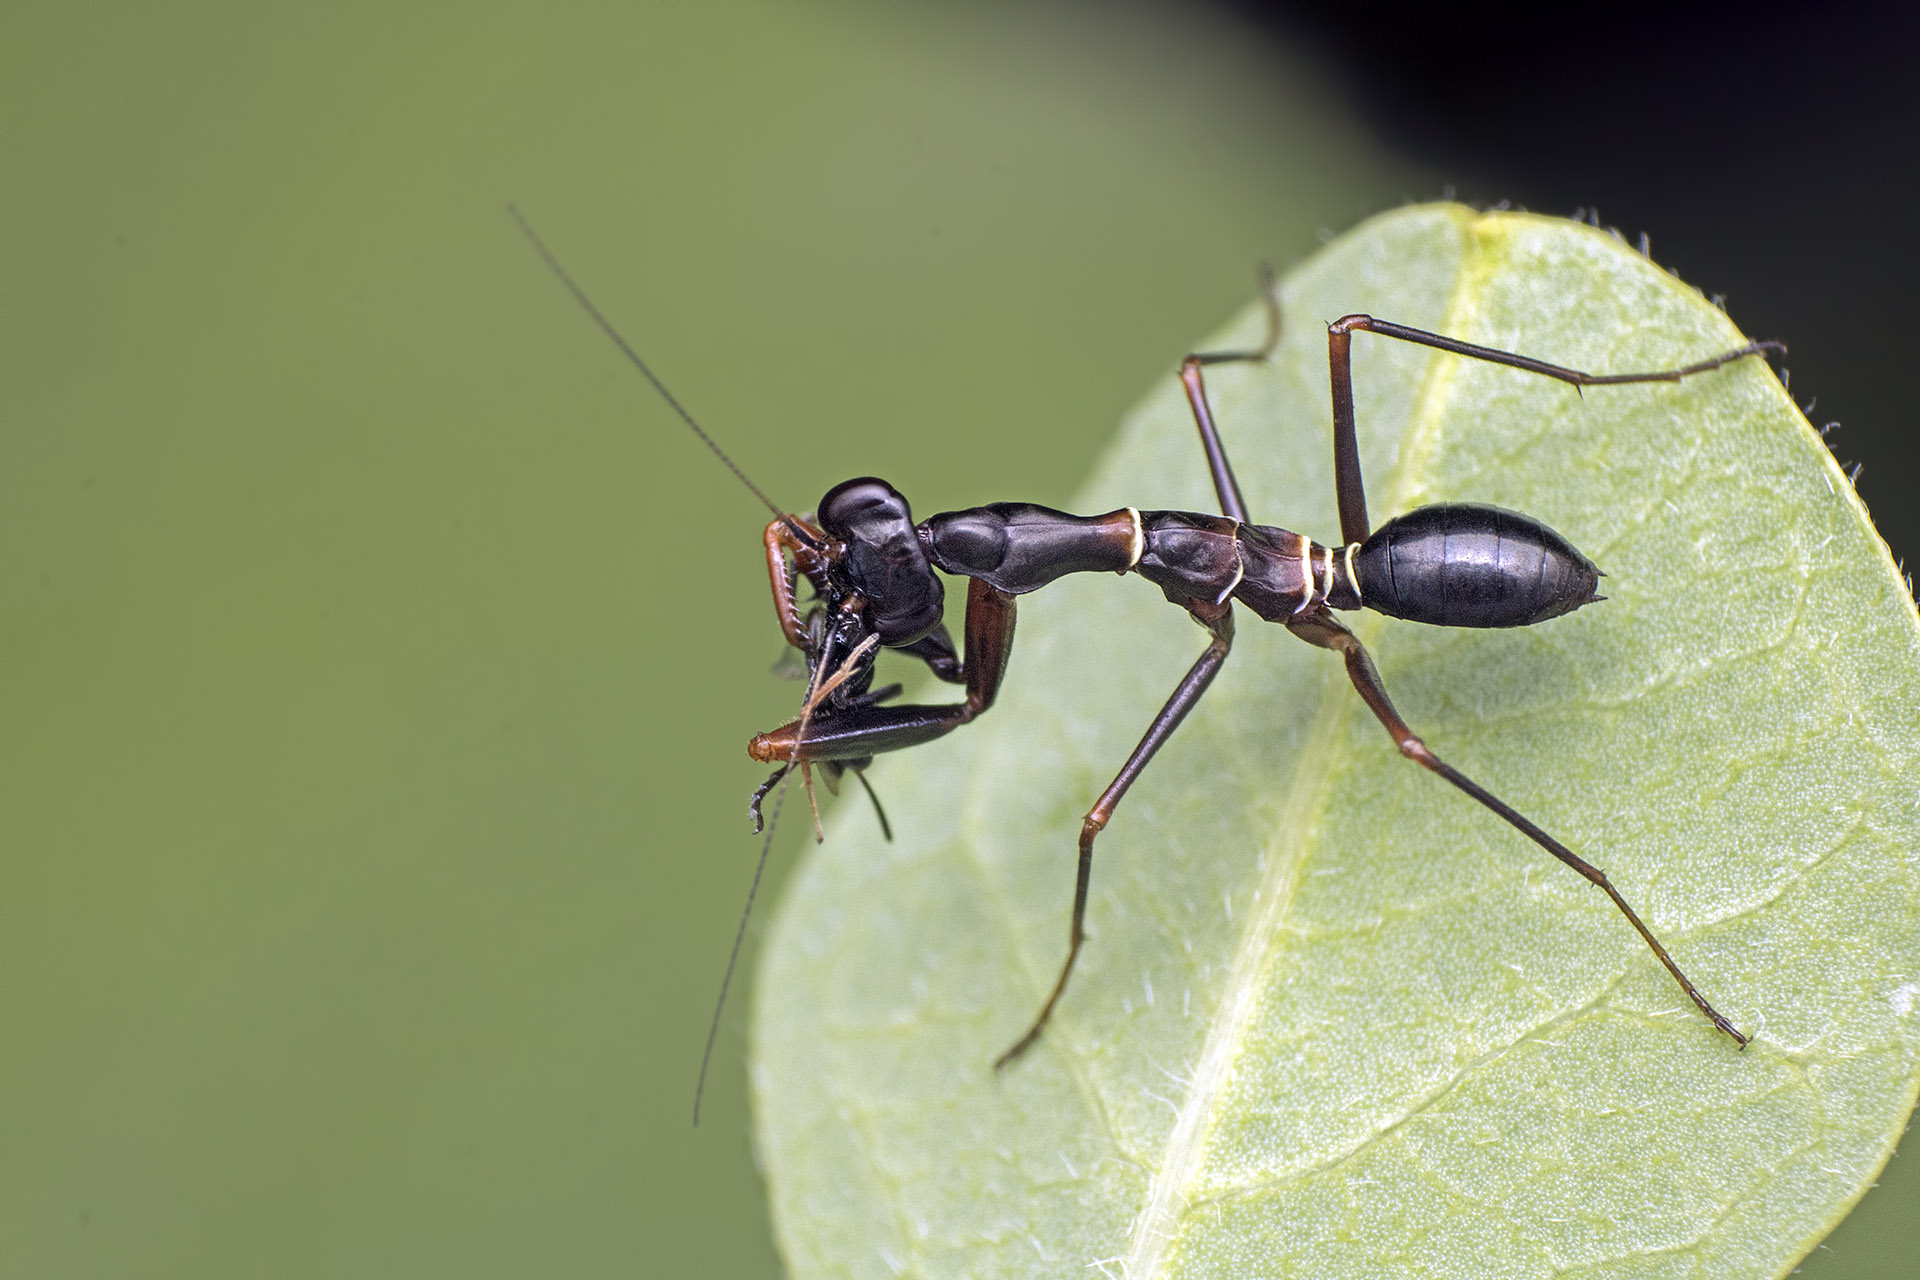
photography, leaf, fly, insect, fauna, invertebrate, close up, mantis, prayingmantis, mantodea, india, arthropoda, pest, ariansuresh, animalia, hexapoda, insecta, pterygota, neoptera, saravanastreettnagar, chennai, tamilnadu, neewernwcup, reversemacro, prayingmantisnymph, hymenopodidae, odontomantis, macro photography, 750d2016img6914, arthropod, leaf beetle, plant stem, membrane winged insect, net winged insects